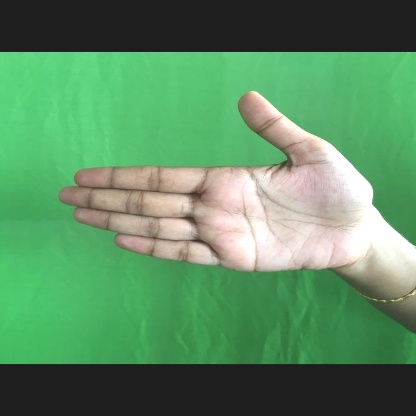
Mudra: Ardhachandran